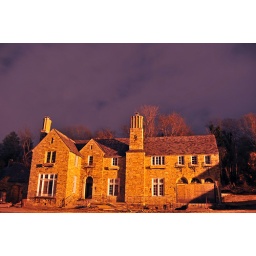
The house has that yellow cast due to the sodium vapor lights in a nearby parking lot.